Indus Valley Civilisation

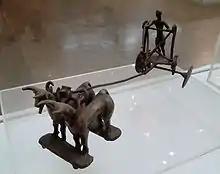
Bronze Late Harappan figures from a hoard at Daimabad,  BCE (Prince of Wales Museum, Bombay)

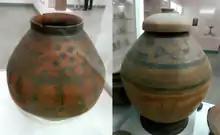
Painted pottery urns from Harappa (Cemetery H culture, –1300 BCE), National Museum, New Delhi

The Indus Valley civilisation may have had bullock carts identical to those seen throughout South Asia today, as well as boats. Most of these boats were probably small, flat-bottomed craft, perhaps driven by sail, similar to those one can see on the Indus River today;. An extensive canal network, used for irrigation, has however also been discovered by H.-P. Francfort.